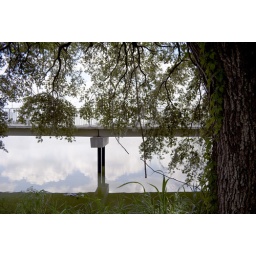
Reflection of the sky under a walking bridge